Sky position (RA, Dec in degrees): 176.449, -1.487
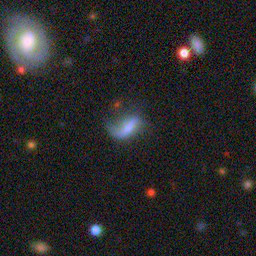
Galaxy morphology: Disturbed Galaxies